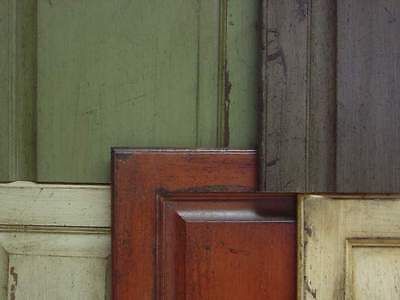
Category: cabinet